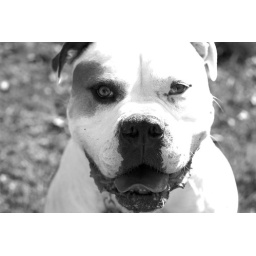
The Meathead in black and white glory...